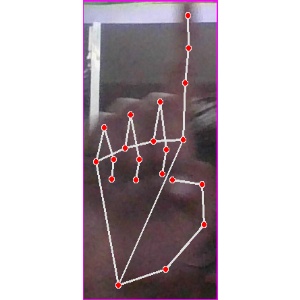
अक्षर: क